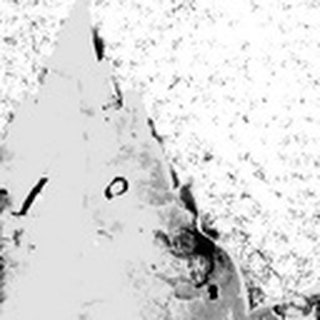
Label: cotton_target_spot